Graham Norton

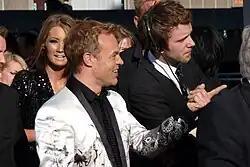
Norton at the 2009 BAFTA Awards

Norton began his career on the BBC in 2001 when he hosted Comic Relief 2001.